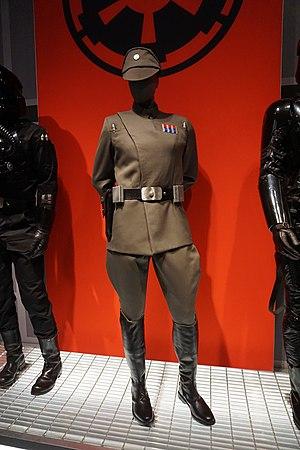
Le Retour du Jedi est un film américain de science-fiction de type space opera sorti en 1983, co-écrit par George Lucas et Lawrence Kasdan, et réalisé par Richard Marquand. À partir de l'année 2000, il est exploité sous le nom Star Wars, épisode VI : Le Retour du Jedi.